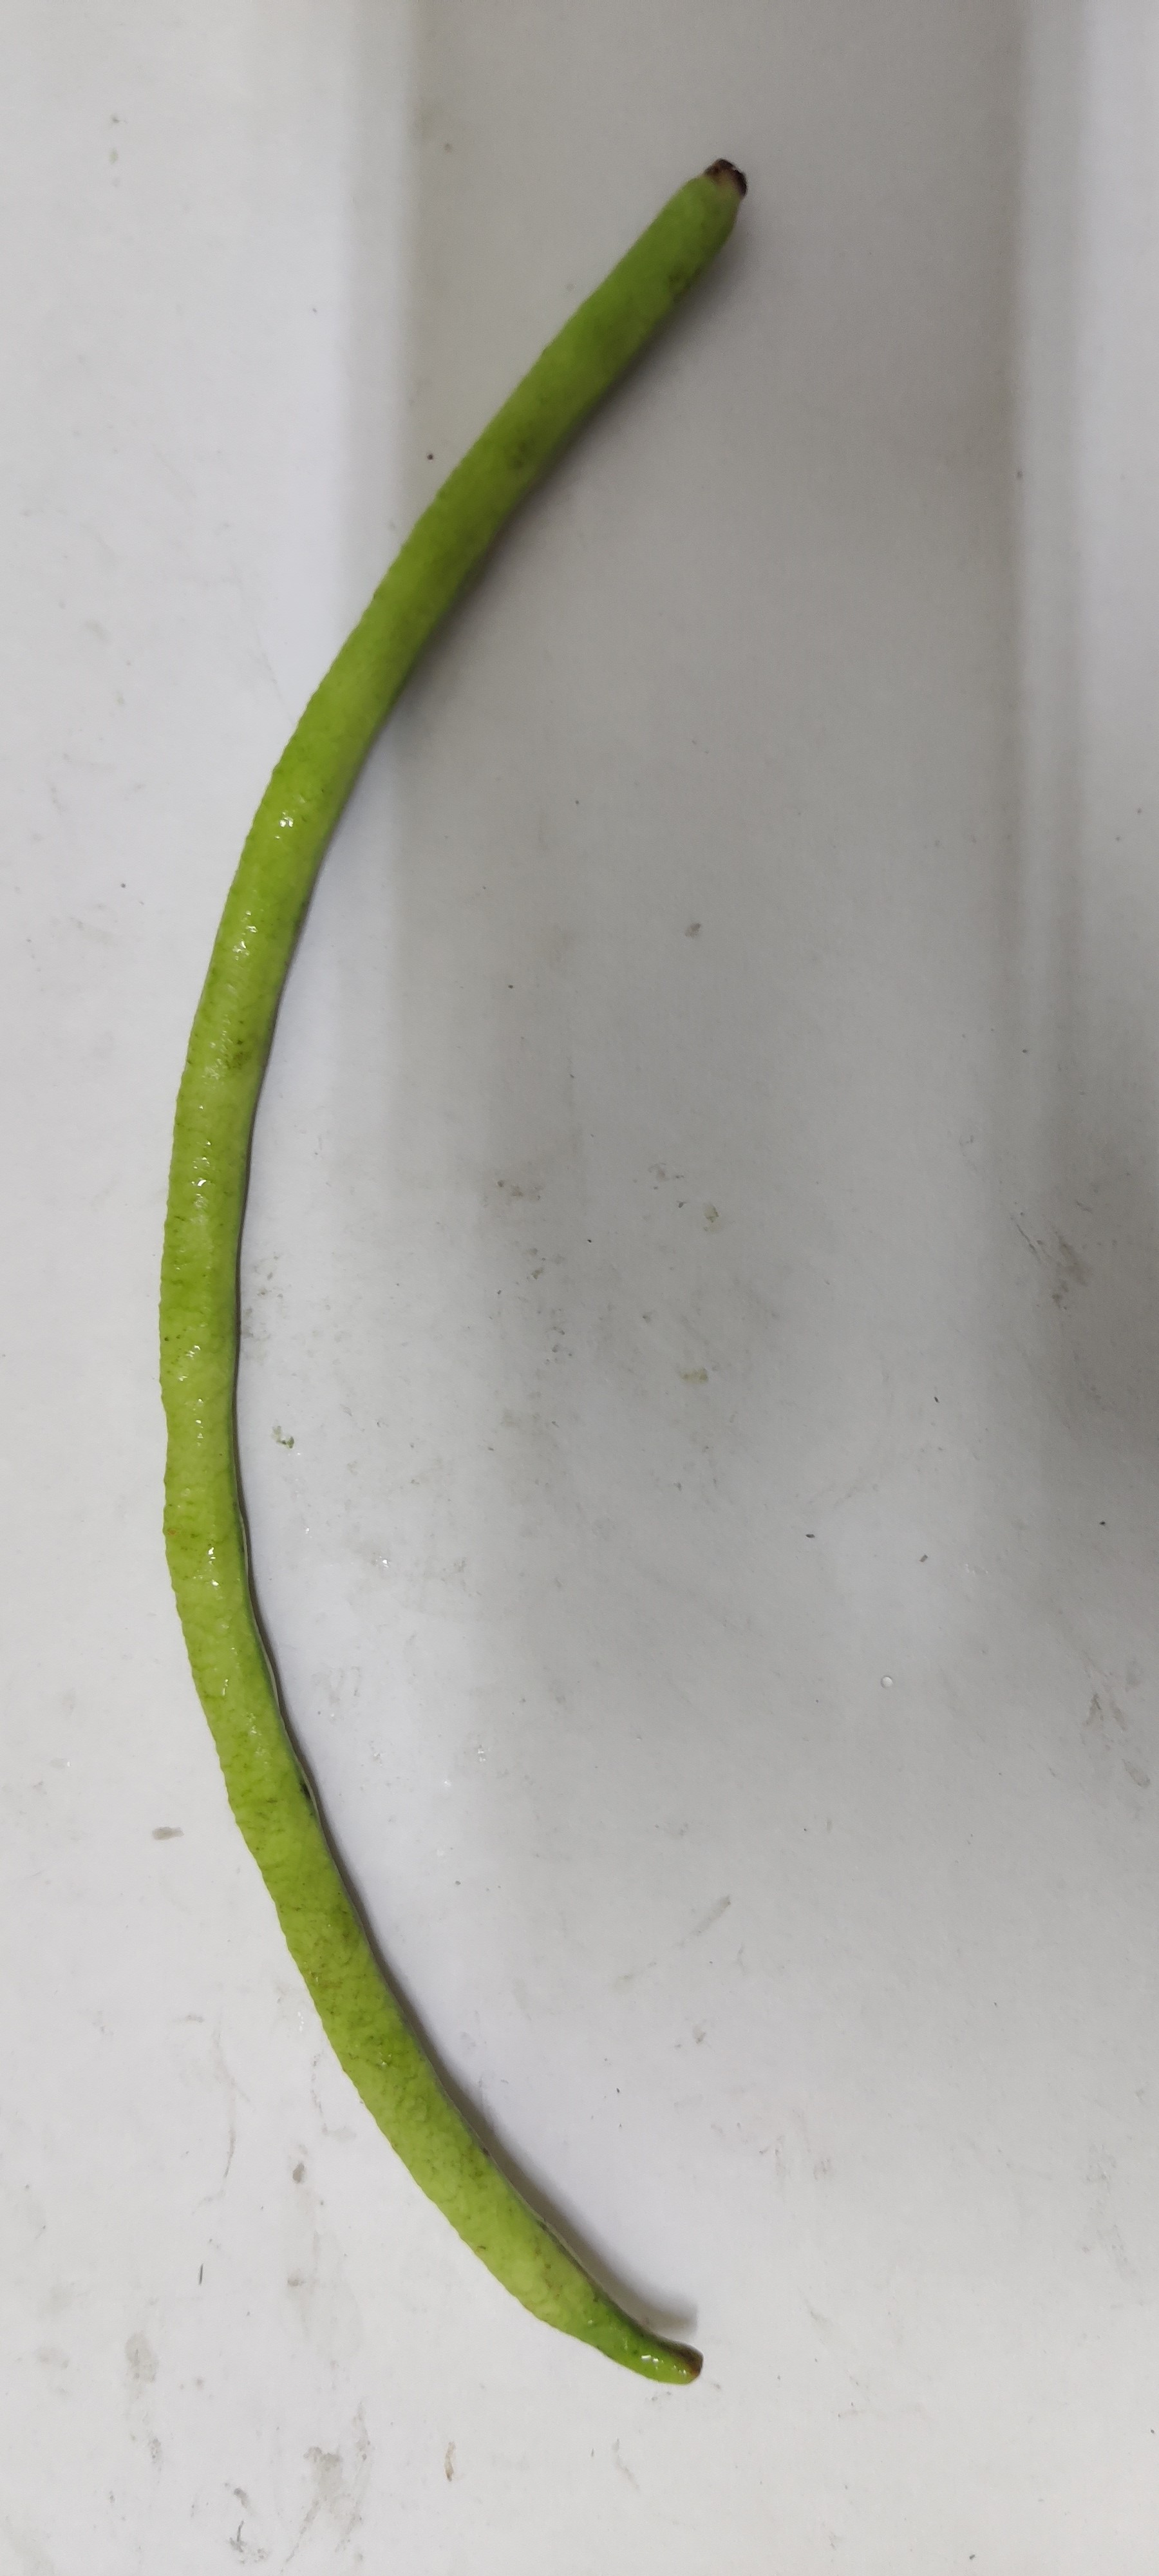
Crop: Cowpea
Condition: Fresh